Mugen Motorsports

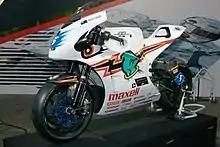

Anstey and Guy Martin came first and second respectively, both riding Mugen machines.